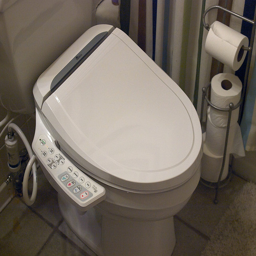
Closeup of a white toilet with control settings on a tile floor.
This toilet has electronic controls on the side.
a bathroom with a fancy toilet and a lot of toilet rolls beside it
An automatic toiler is shown next to toilet paper.
A toilet with buttons on it is in the bathroom.